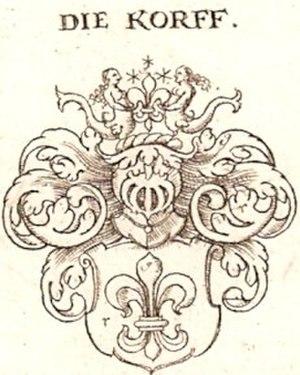
La famille von Korff est une famille de la noblesse immémoriale de Westphalie qui subsiste toujours et dont une branche s'est installée en Livonie, en Prusse-Orientale et en Courlande, et a essaimé dans l'Empire russe.